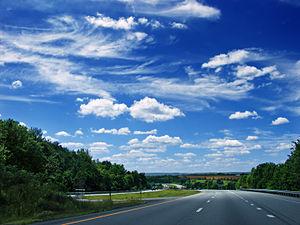
Bradford Township est un township, situé au centre du comté de Clearfield, aux États-Unis. En 2010, il comptait une population de 3 034 habitants.